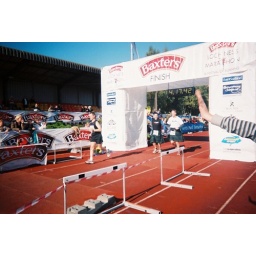
We cross the finish line in Scottish Kilts carrying glasses of scotch - The locals loved us!